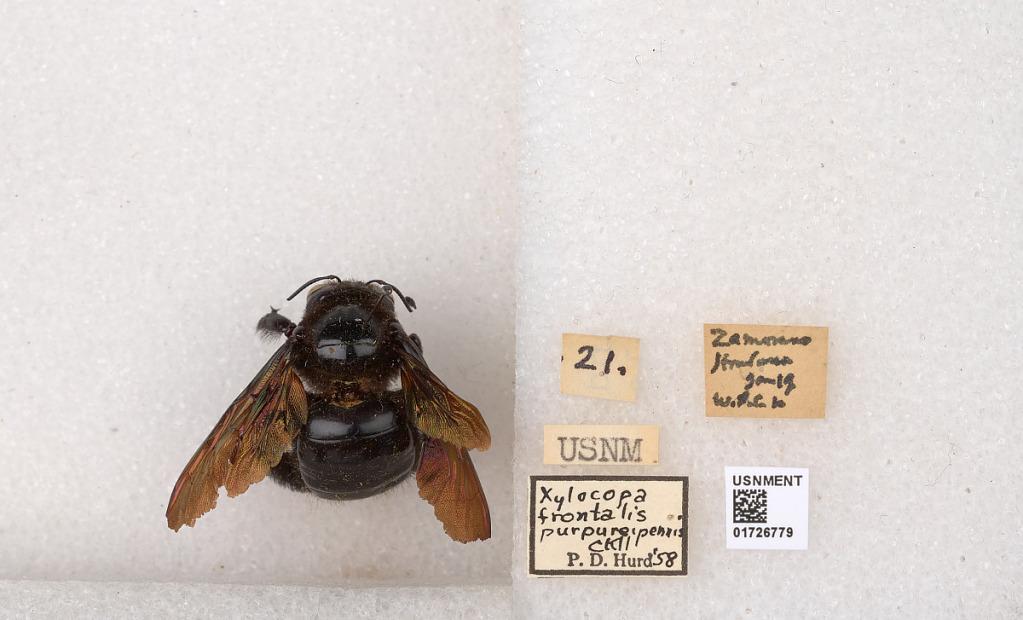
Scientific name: Xylocopa (Neoxylocopa) frontalis (Olivier)
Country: Honduras
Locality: Zamorro
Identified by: Hurd, P. D.